Pritilata Waddedar

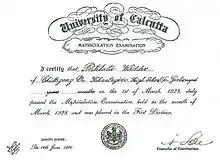
Matriculation examination certificate of Pritilata

Pritilata was born in a middle-class Bengali Baidya Brahmin family on 5 May 1911 in Dhalghat village in Patiya "upazila" of Chittagong (now in Bangladesh). "Waddedar" was a title conferred to an ancestor of the family who originally had the surname Dasgupta. Her father Jagabandhu Waddedar was a clerk in the Chittagong Municipality. Her mother Pratibhamayi Devi was a housewife. The couple had six children – Madhusduan, Pritilata, Kanaklata, Shantilata, Ashalata and Santosh. Pritilata was nicknamed Rani. Jagabandhu tried to arrange the best possible education for their children. He got Pritilata admitted in Dr. Khastagir Government Girls' School of Chattogram. Pritilata was a meritorious student. A teacher in the school, whom students affectionately used to call "Usha Di", used stories of Rani Lakshmibai to inspire nationalism in her students. Kalpana Datta, a classmate of Pritilata, writes in the biography "Chittagong Armoury Raiders"– "We had no clear idea in our school days about our future. Then the Rani of Jhansi fired our imagination with her example. Sometimes we used to think of ourselves as fearless...". Arts and literature were Pritilata's favourite subjects. She passed out of Dr. Khastagir Government Girls' School in 1928 and in 1929, got admitted to the Eden College, Dhaka. In the Intermediate examinations, she stood first among all students who appeared in that year's examination from the Dhaka Board. As a student in Eden College, she participated in various social activities. She joined the group "Sree Sangha", headed by Leela Nag, under the banner "Deepali Sangha" ("Dipali Sangha)".